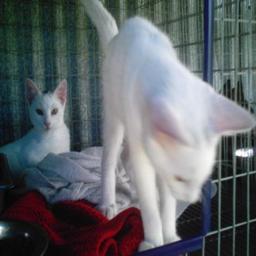
Animal: cats